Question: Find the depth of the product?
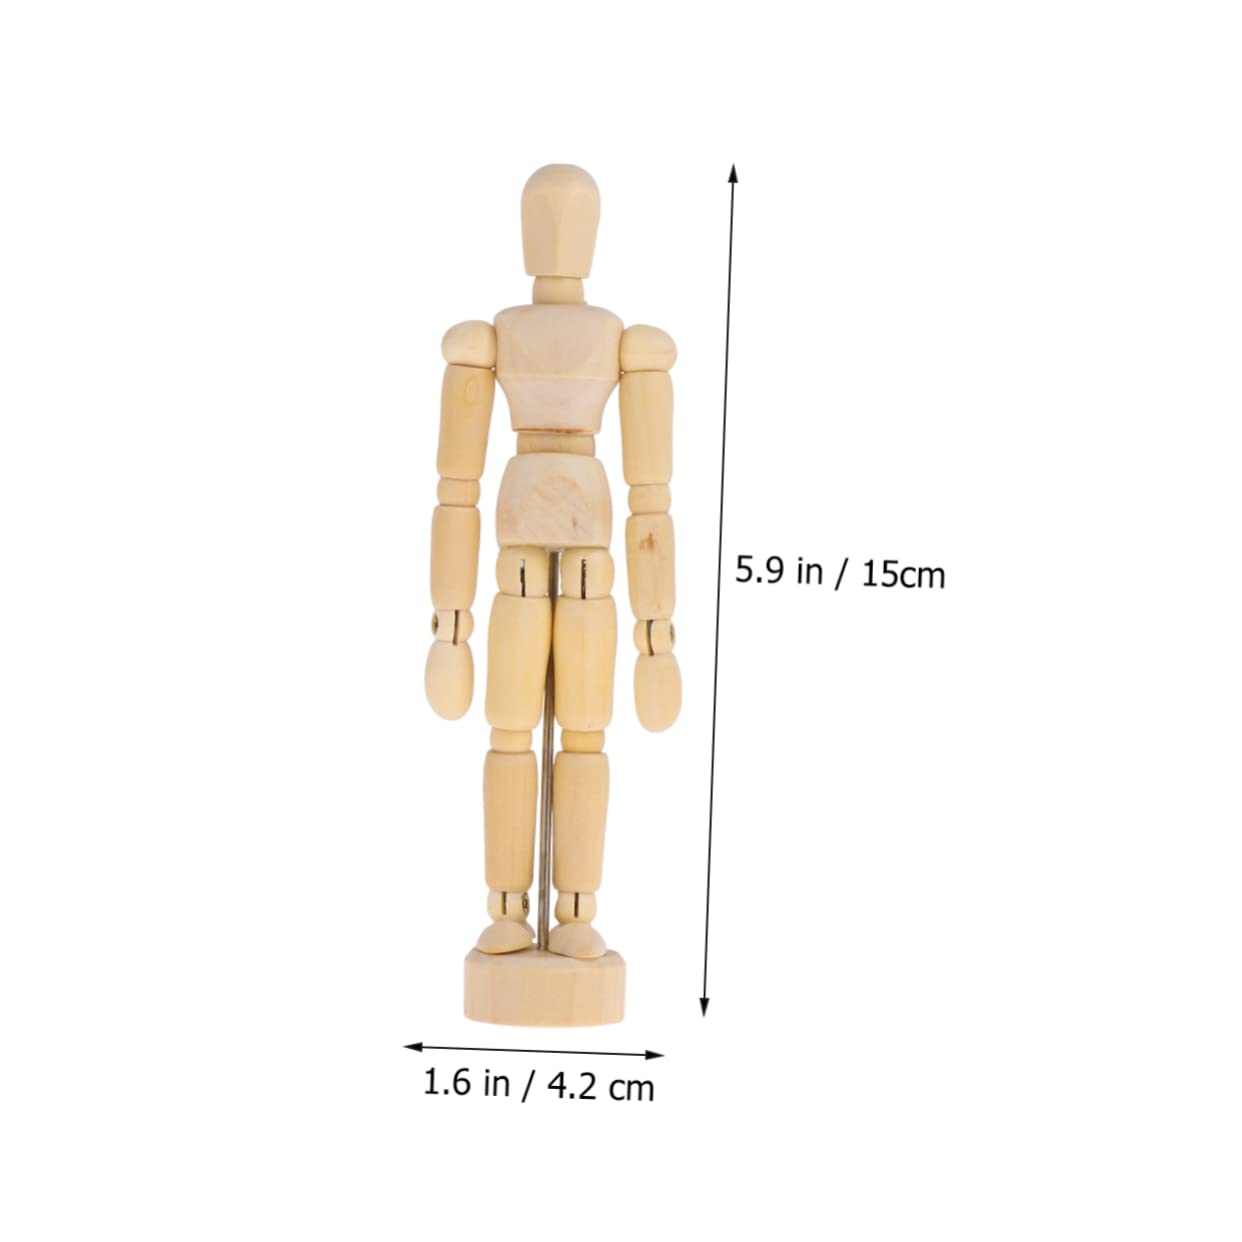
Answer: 1.6 inch